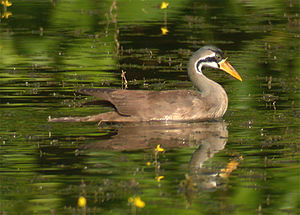
Asiatisk svømmerikse
Asiatisk svømmerikse er en tranefugl, der lever i det østlige indiske halvø og i Sydøstasien.